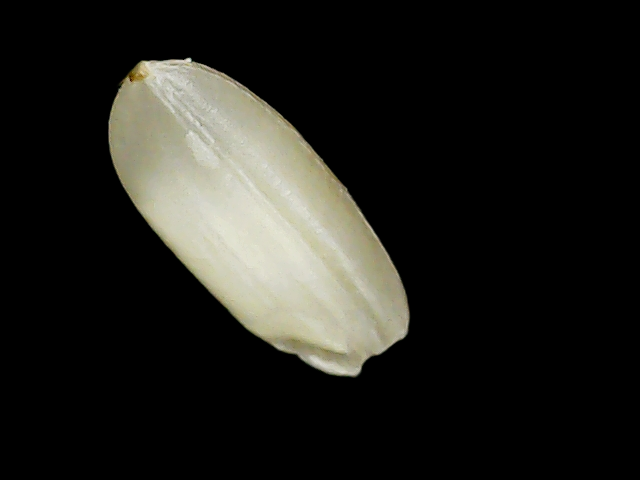
Rice variety: Binadhan8